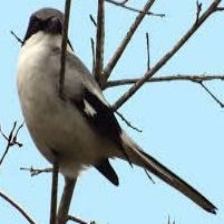
Species: LOGGERHEAD SHRIKE
Scientific name: LANIUS LUDOVICIANUS